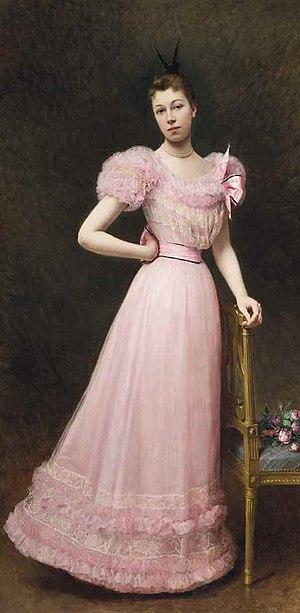
Portrait de femme par Alexandre-Jacques Chantron (1842-1918) dit ""La robe rose"" ou ""Avant le bal"", 198.5 x 99 cm"
Alexandre-Jacques Chantron né à Nantes le 28 janvier 1842 et mort dans la même ville le 3 janvier 1918 est un peintre, pastelliste et photographe français.